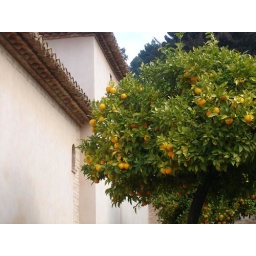
An orange tree in Spain